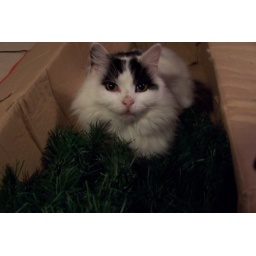
the precious morgan in the xmas tree box